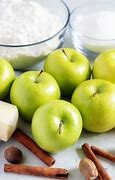
Label: apple